Xavier Rubert de Ventós

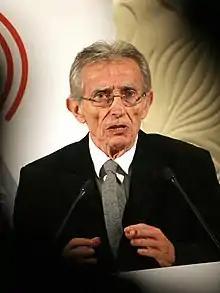
Rubert de Ventós in 2010

Xavier Rubert de Ventós (1 September 1939 – 28 January 2023) was a Catalan philosopher, writer and politician.